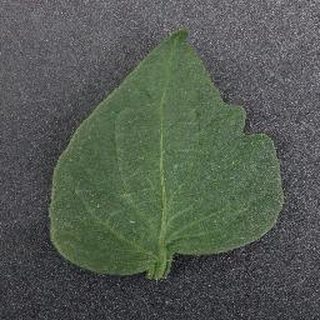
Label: healthy_tomato